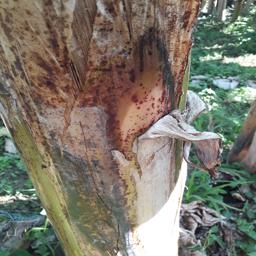
Label: PSEUDOSTEM WEEVIL